Alexander Waverly

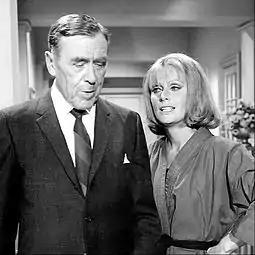
Leo G. Carroll as Alexander Waverly on "The Man from U.N.C.L.E.", with guest star Diana Hyland.

Alexander Waverly is a fictional character from the 1960s television show "The Man from U.N.C.L.E.,"its spin-off series "The Girl from U.N.C.L.E." and the 2015 film version.